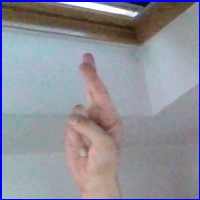
Letra: R